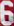
Number: 6